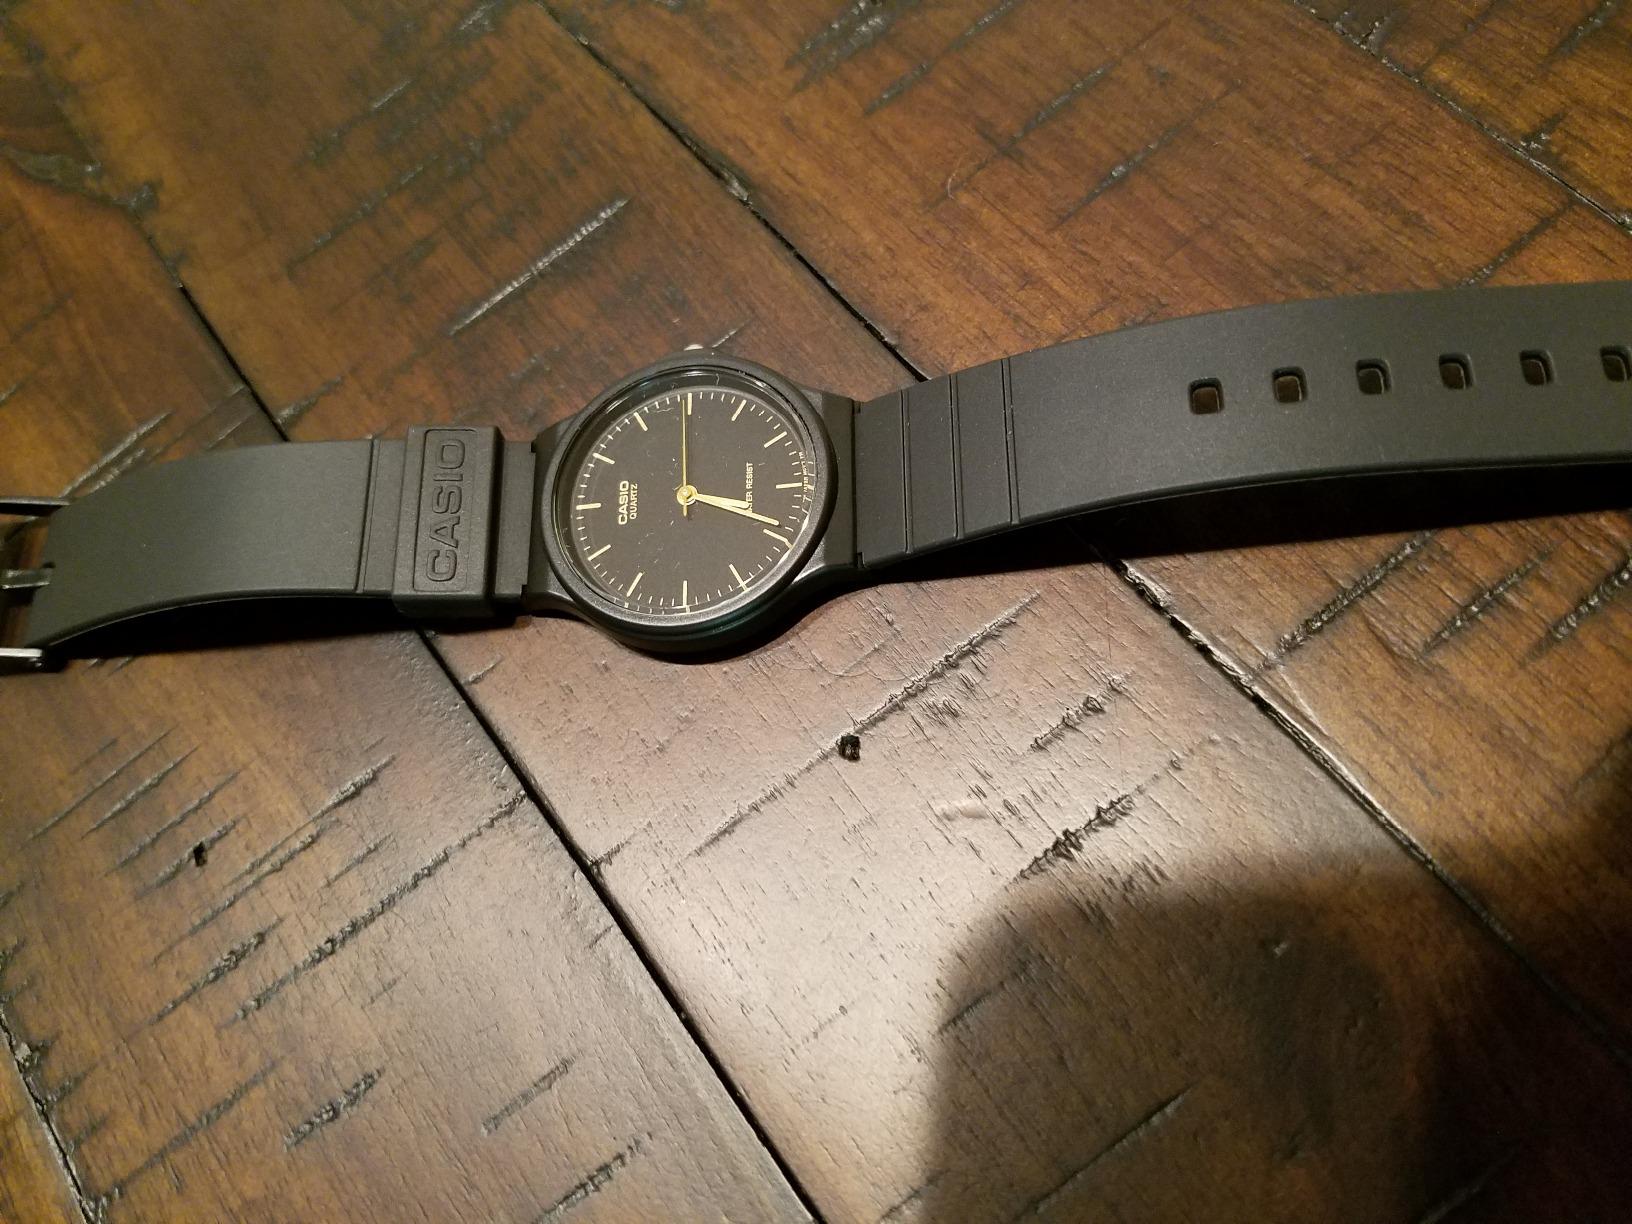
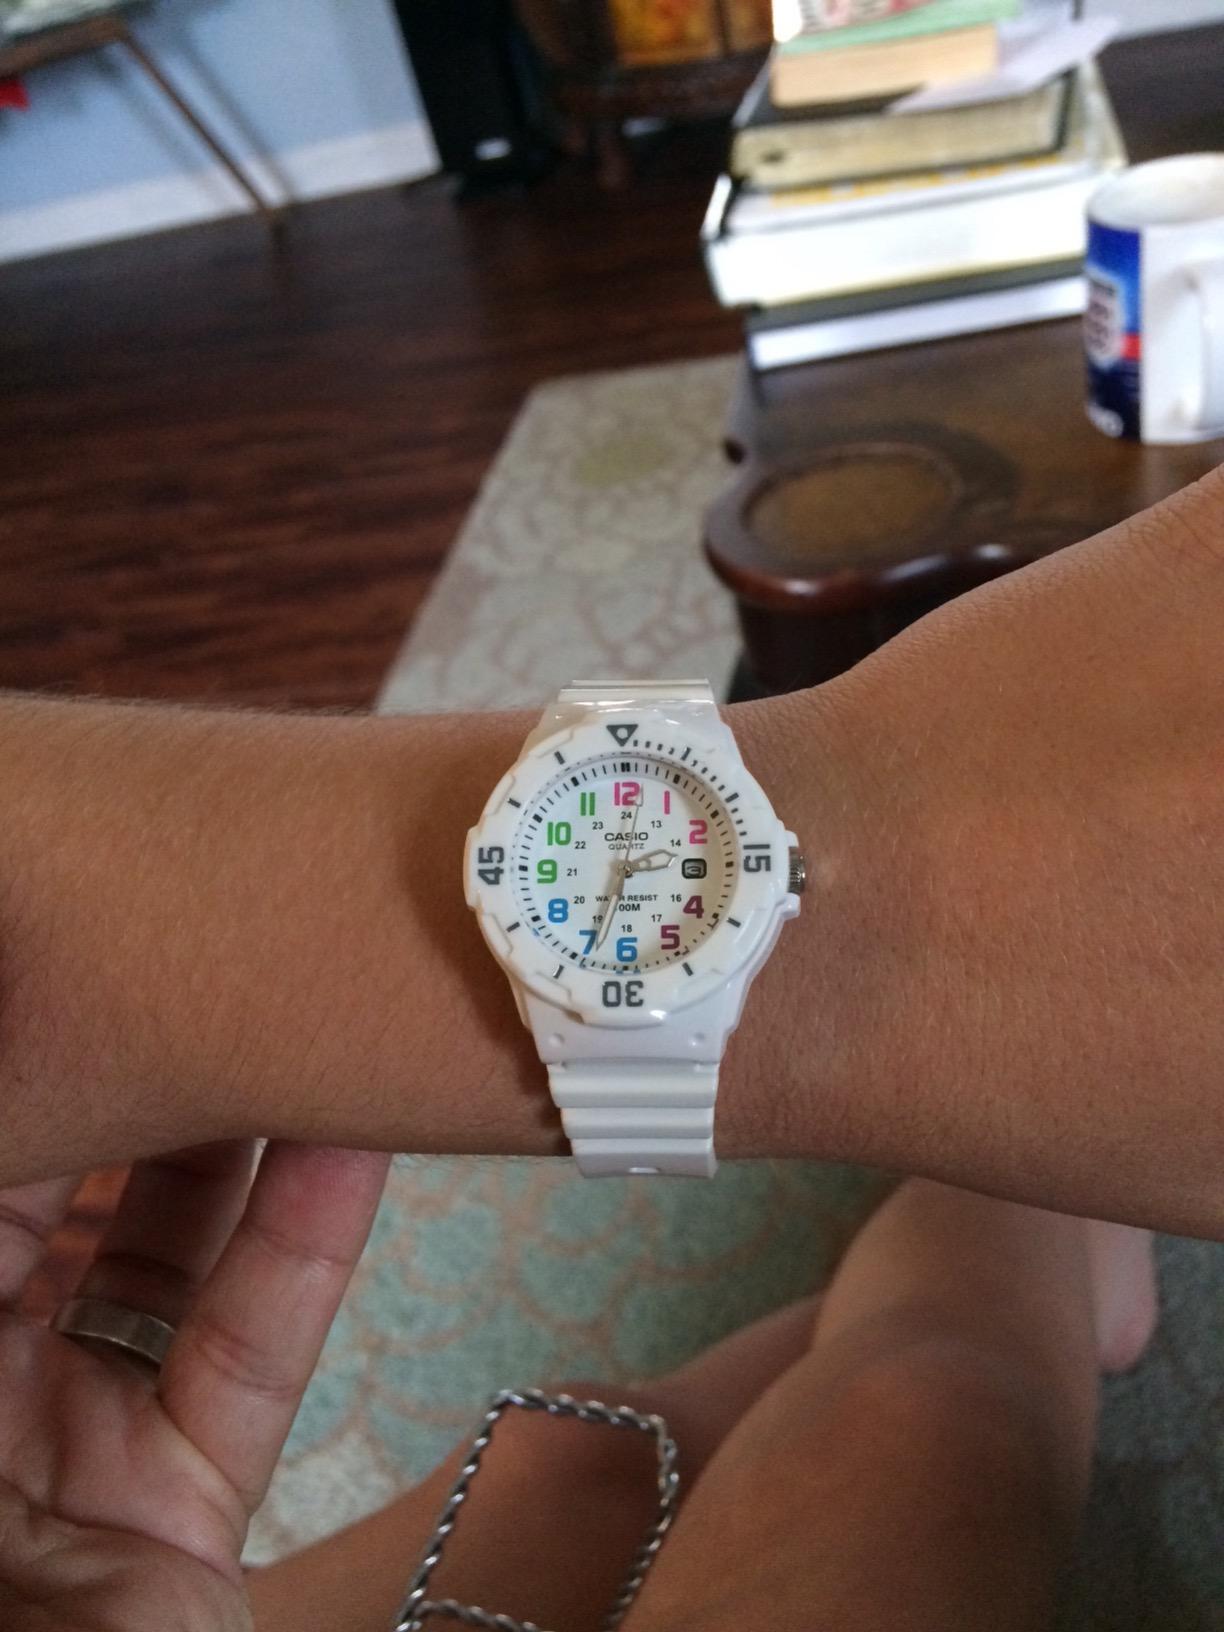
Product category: accessories_watch
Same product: no